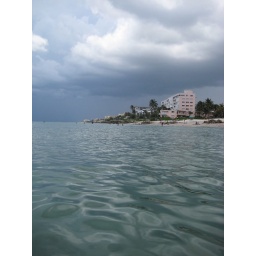
im actually standing in the water in most of these shots, unless you see sand first, of course